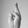
ASL letter: R